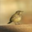
Label: bird